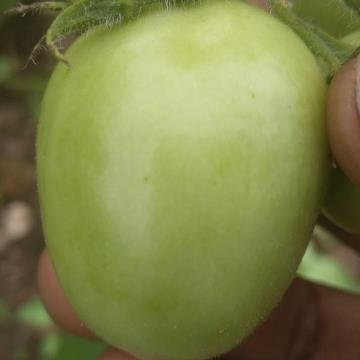
Crop: Tomato
Condition: healthy-fruit